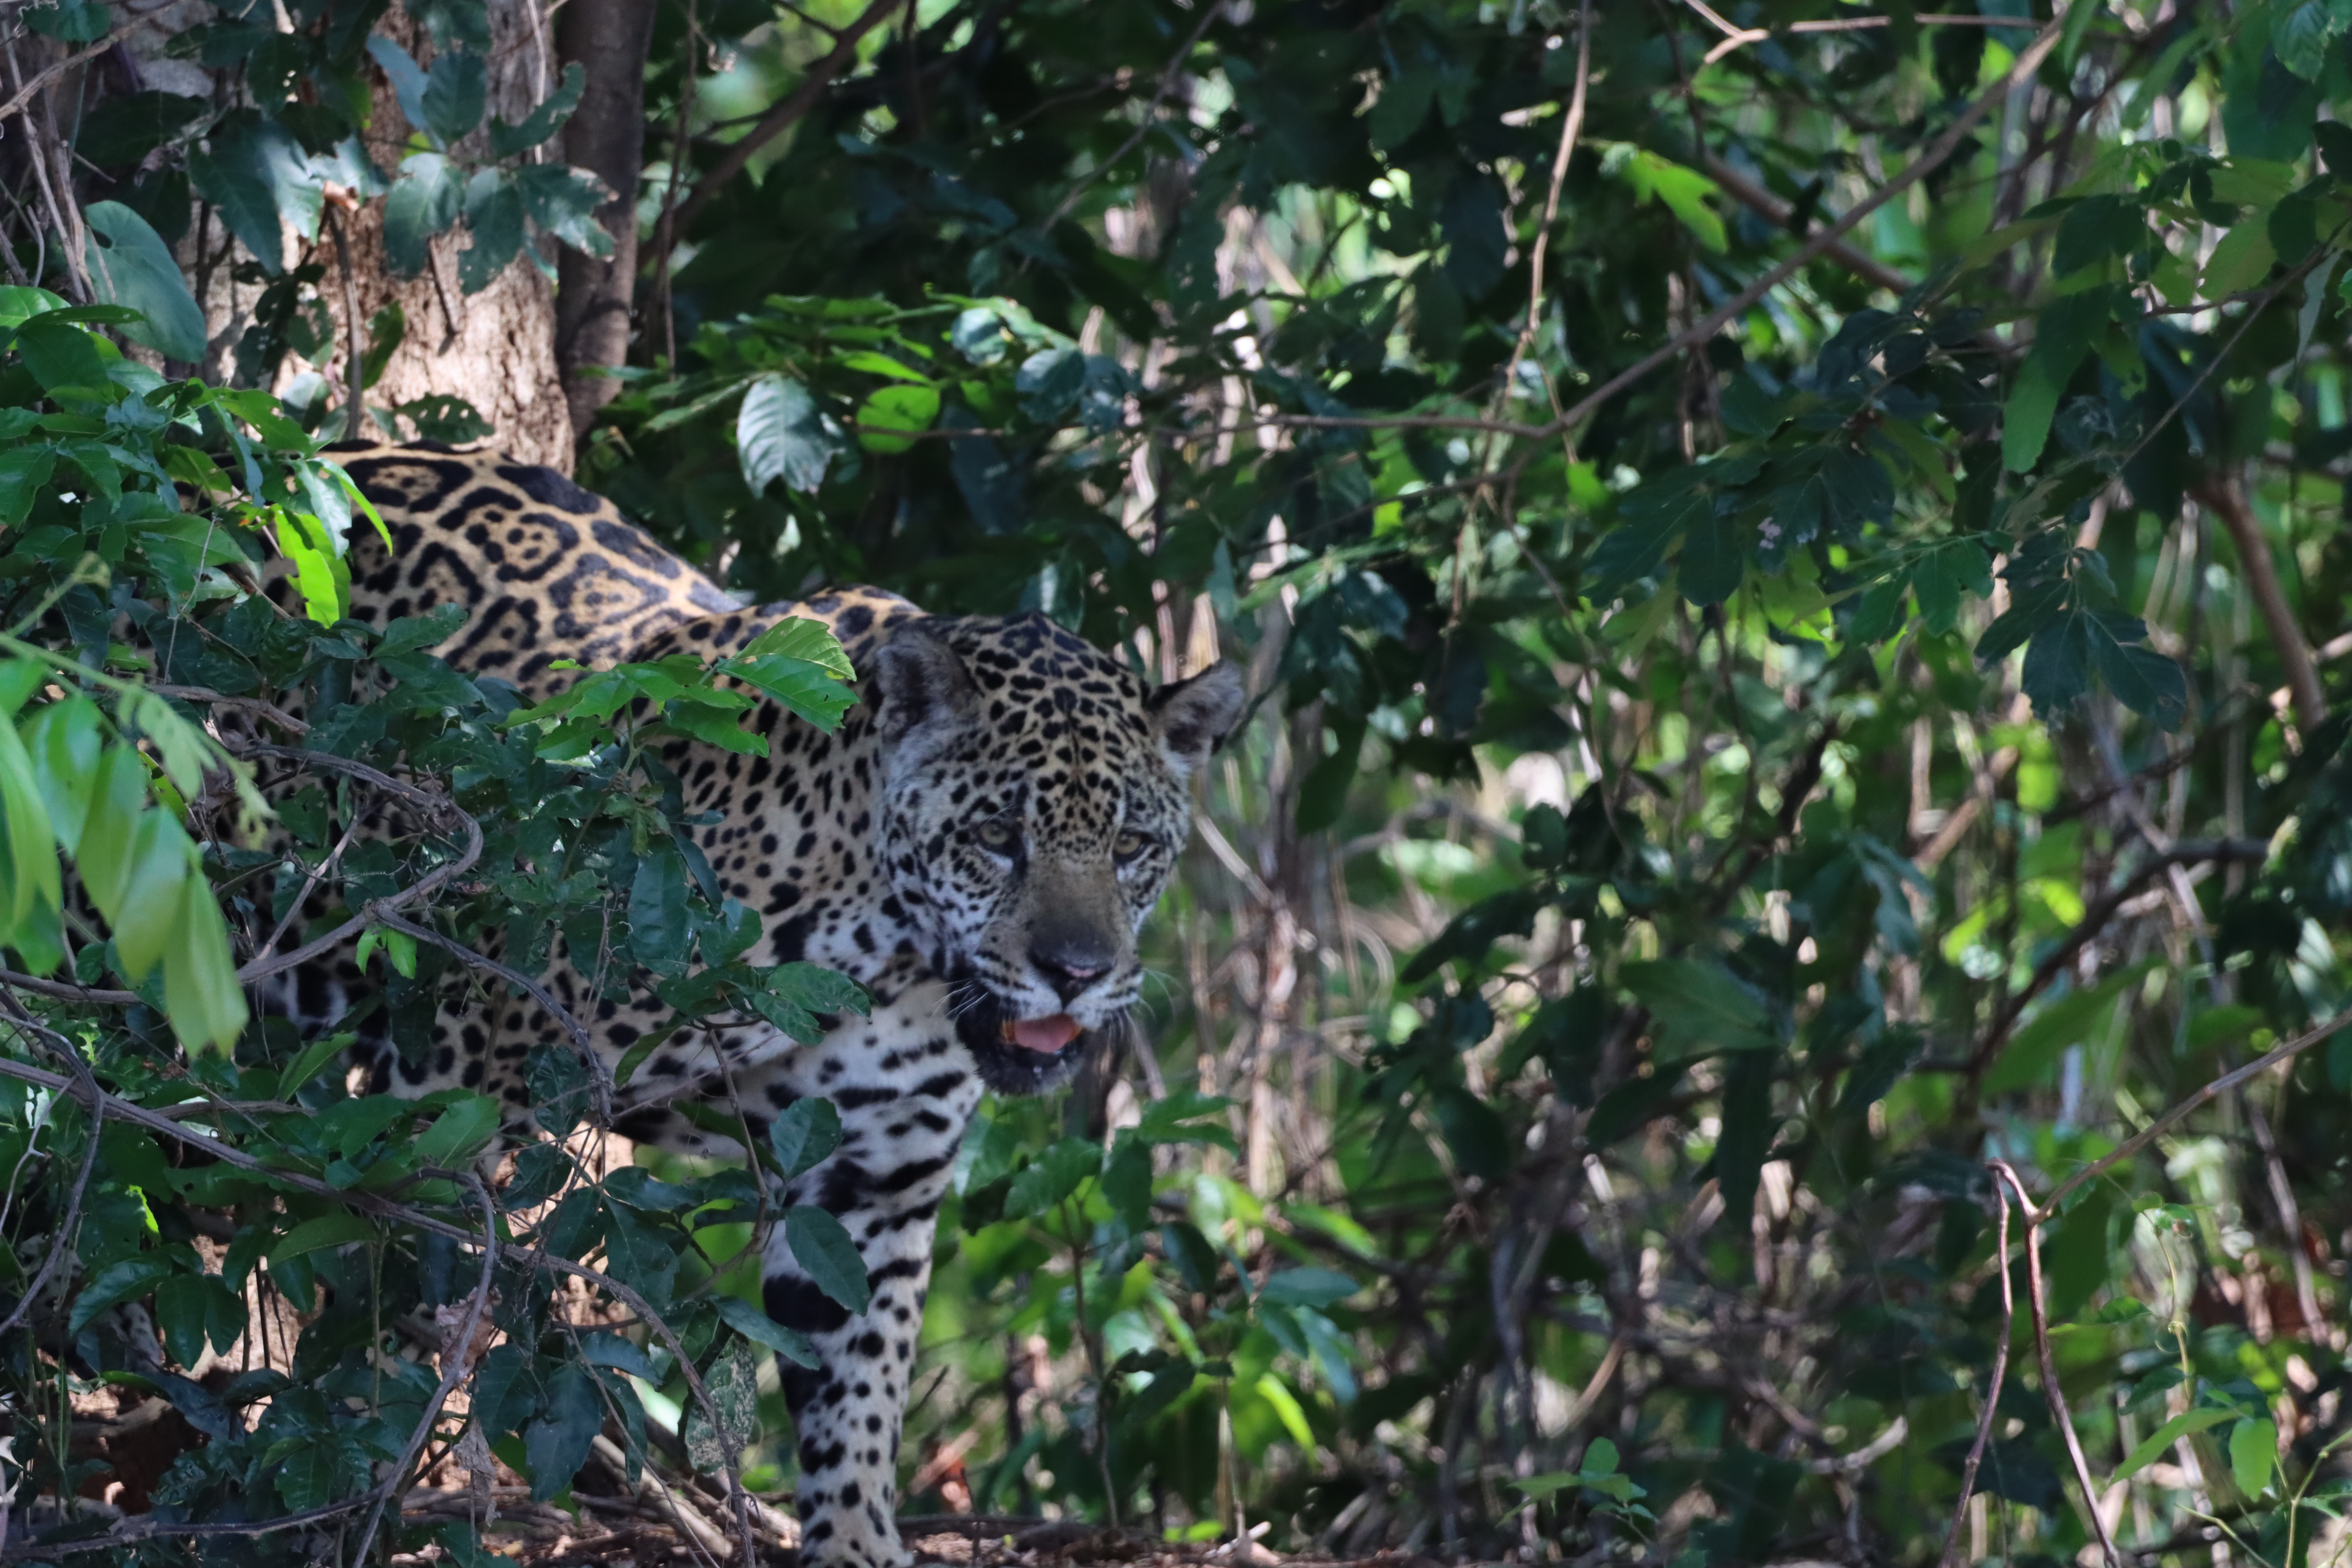
Jaguar: Katniss